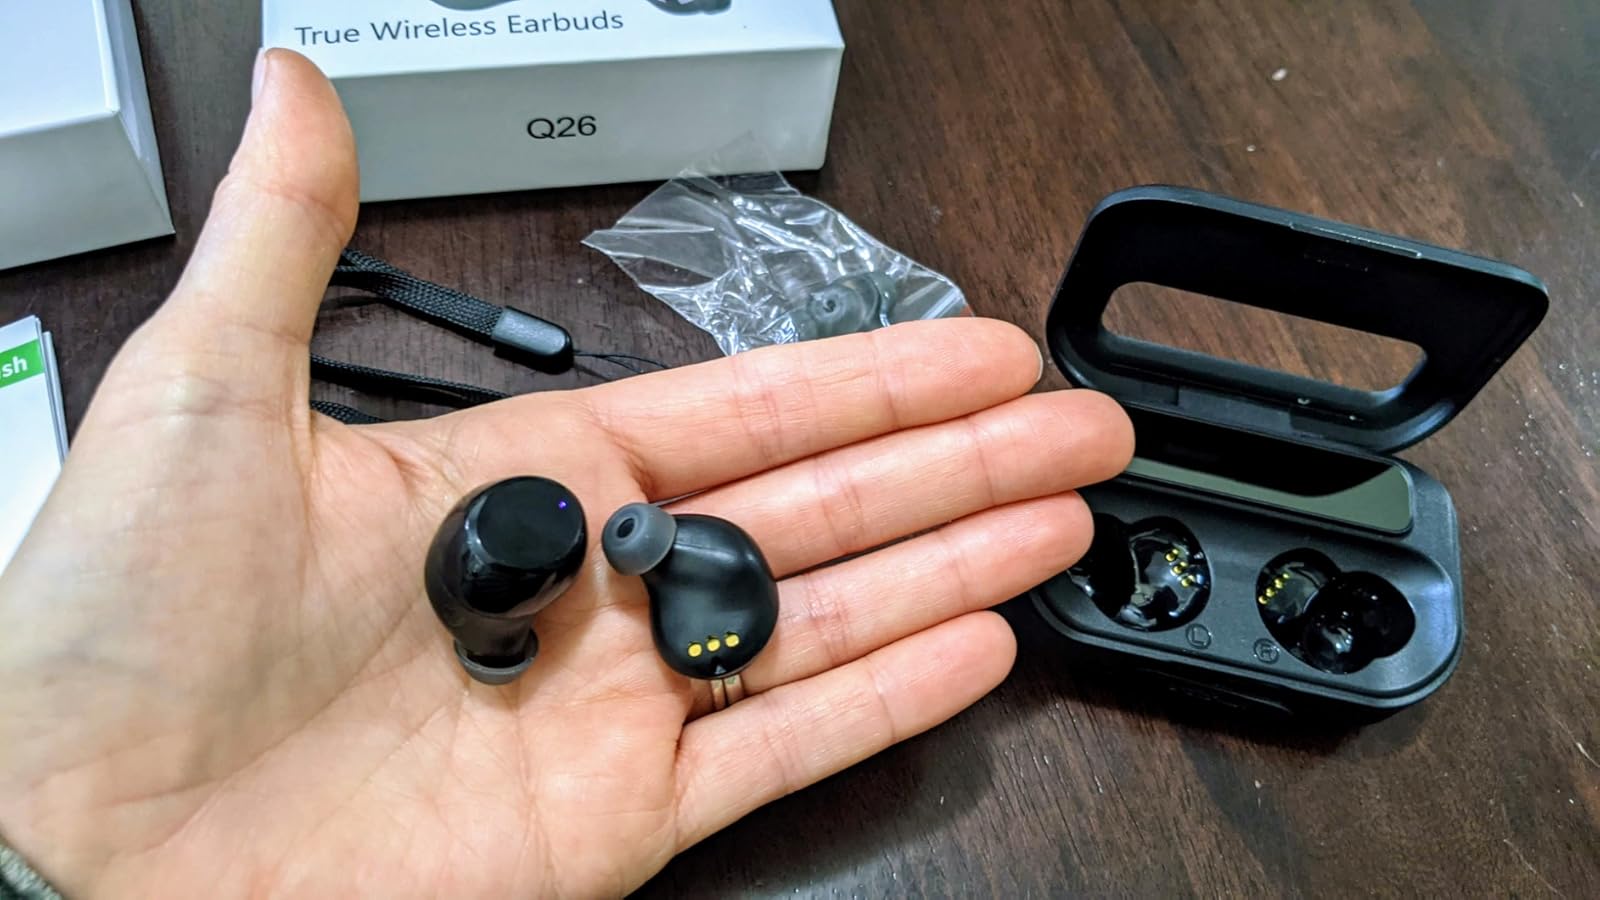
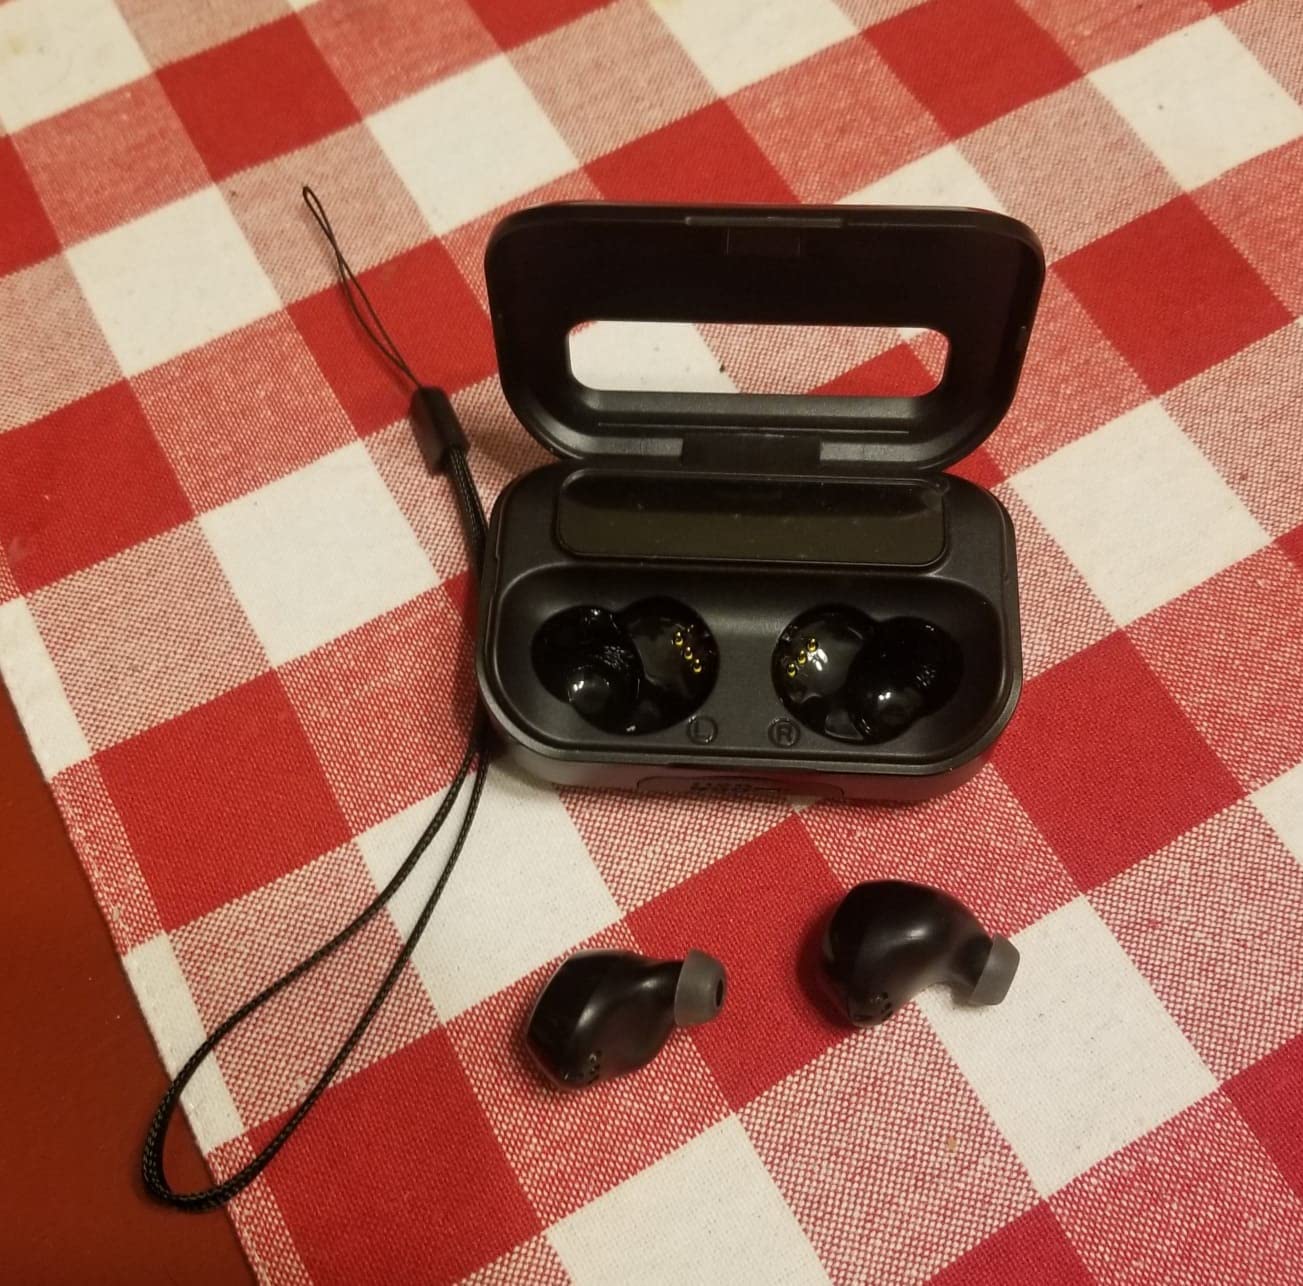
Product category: earbuds
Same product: yes